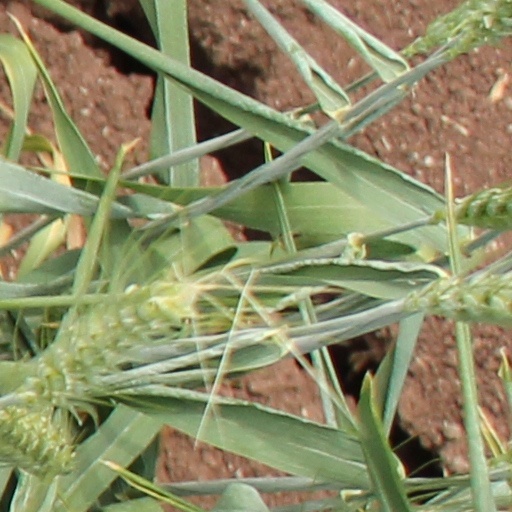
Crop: wheat